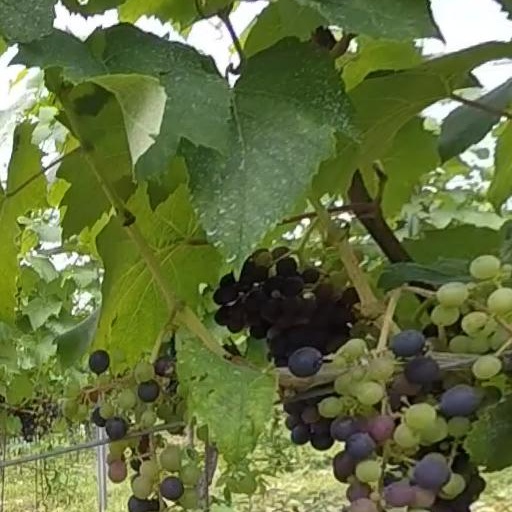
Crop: grape